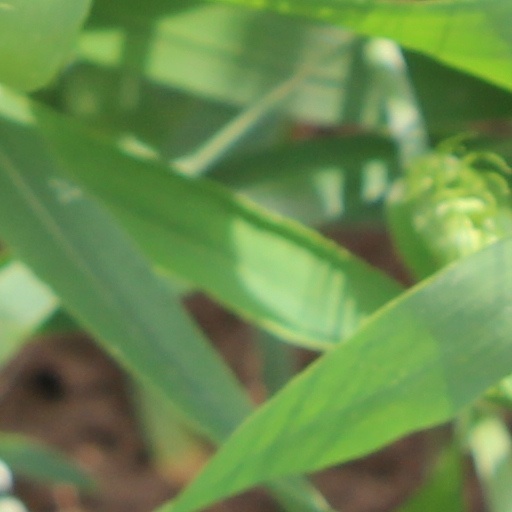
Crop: wheat